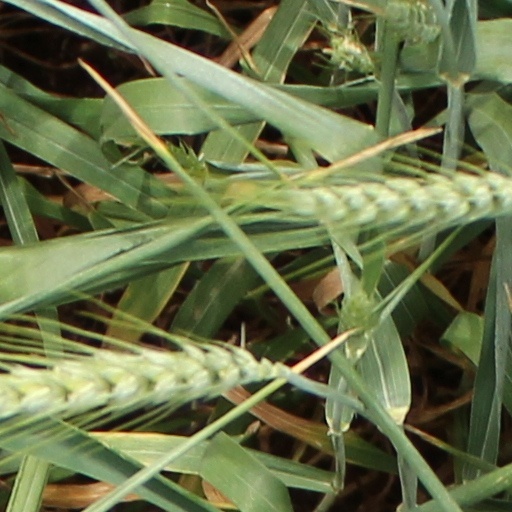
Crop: wheat